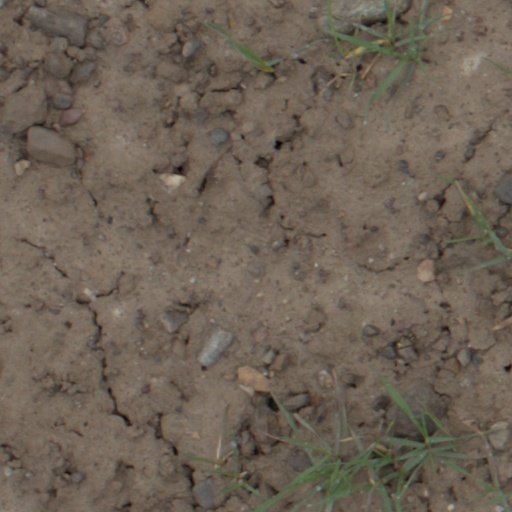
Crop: wheat